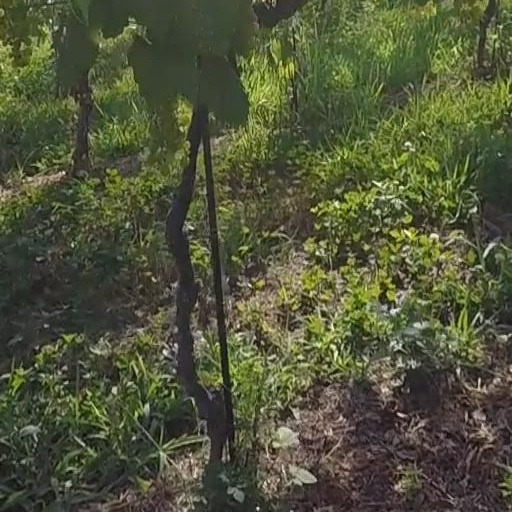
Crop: grape